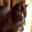
Label: cat